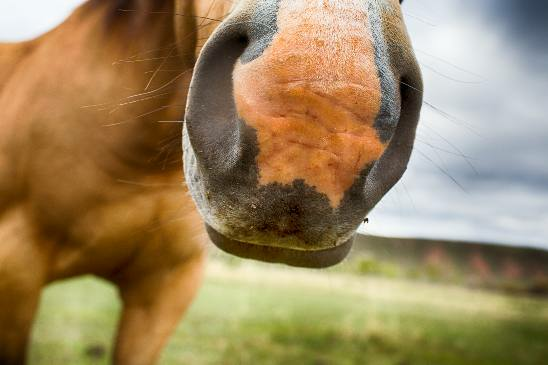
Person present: No